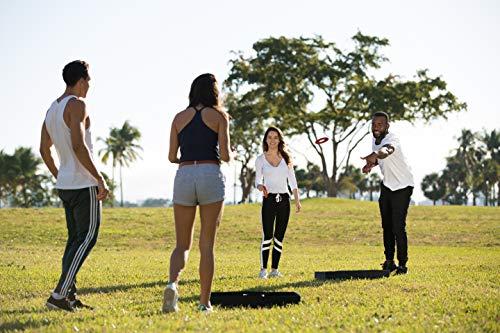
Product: Wicked Big Sports Washer Toss-Supersized Washer Toss Portable Outdoor Sport Tailgate Backyard Beach Game
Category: Sports & Outdoors | Sports & Fitness | Leisure Sports & Game Room | Outdoor Games & Activities
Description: Wicked Big Sports Washer Toss is a supersized version of classic washer toss.
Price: $26.19
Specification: ProductDimensions:13.4x3x15inches|ItemWeight:6.36pounds|ShippingWeight:6.36pounds(Viewshippingratesandpolicies)|ASIN:B07MT7QVB8|Itemmodelnumber:B07MT7QVB8|Manufacturerrecommendedage:14months-8years